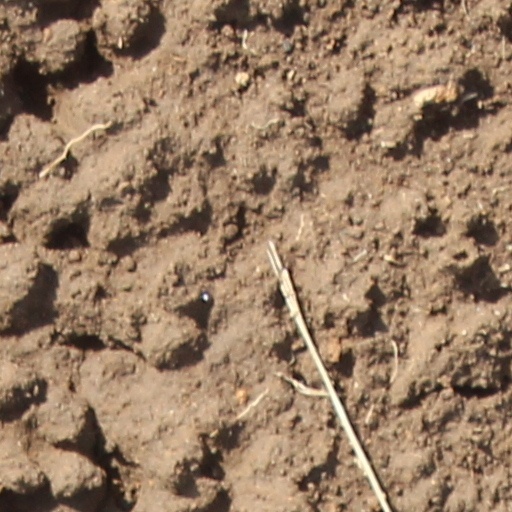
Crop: wheat